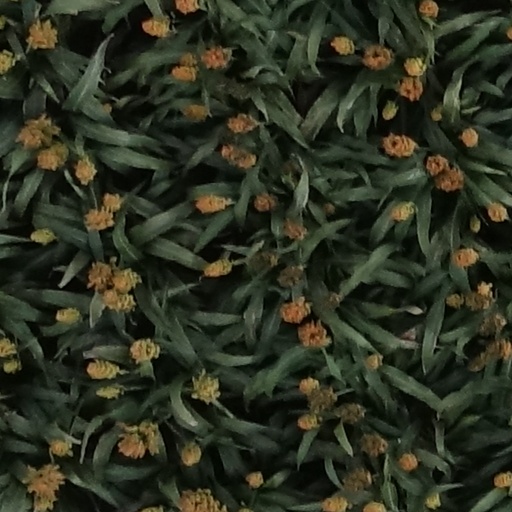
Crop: sorghum